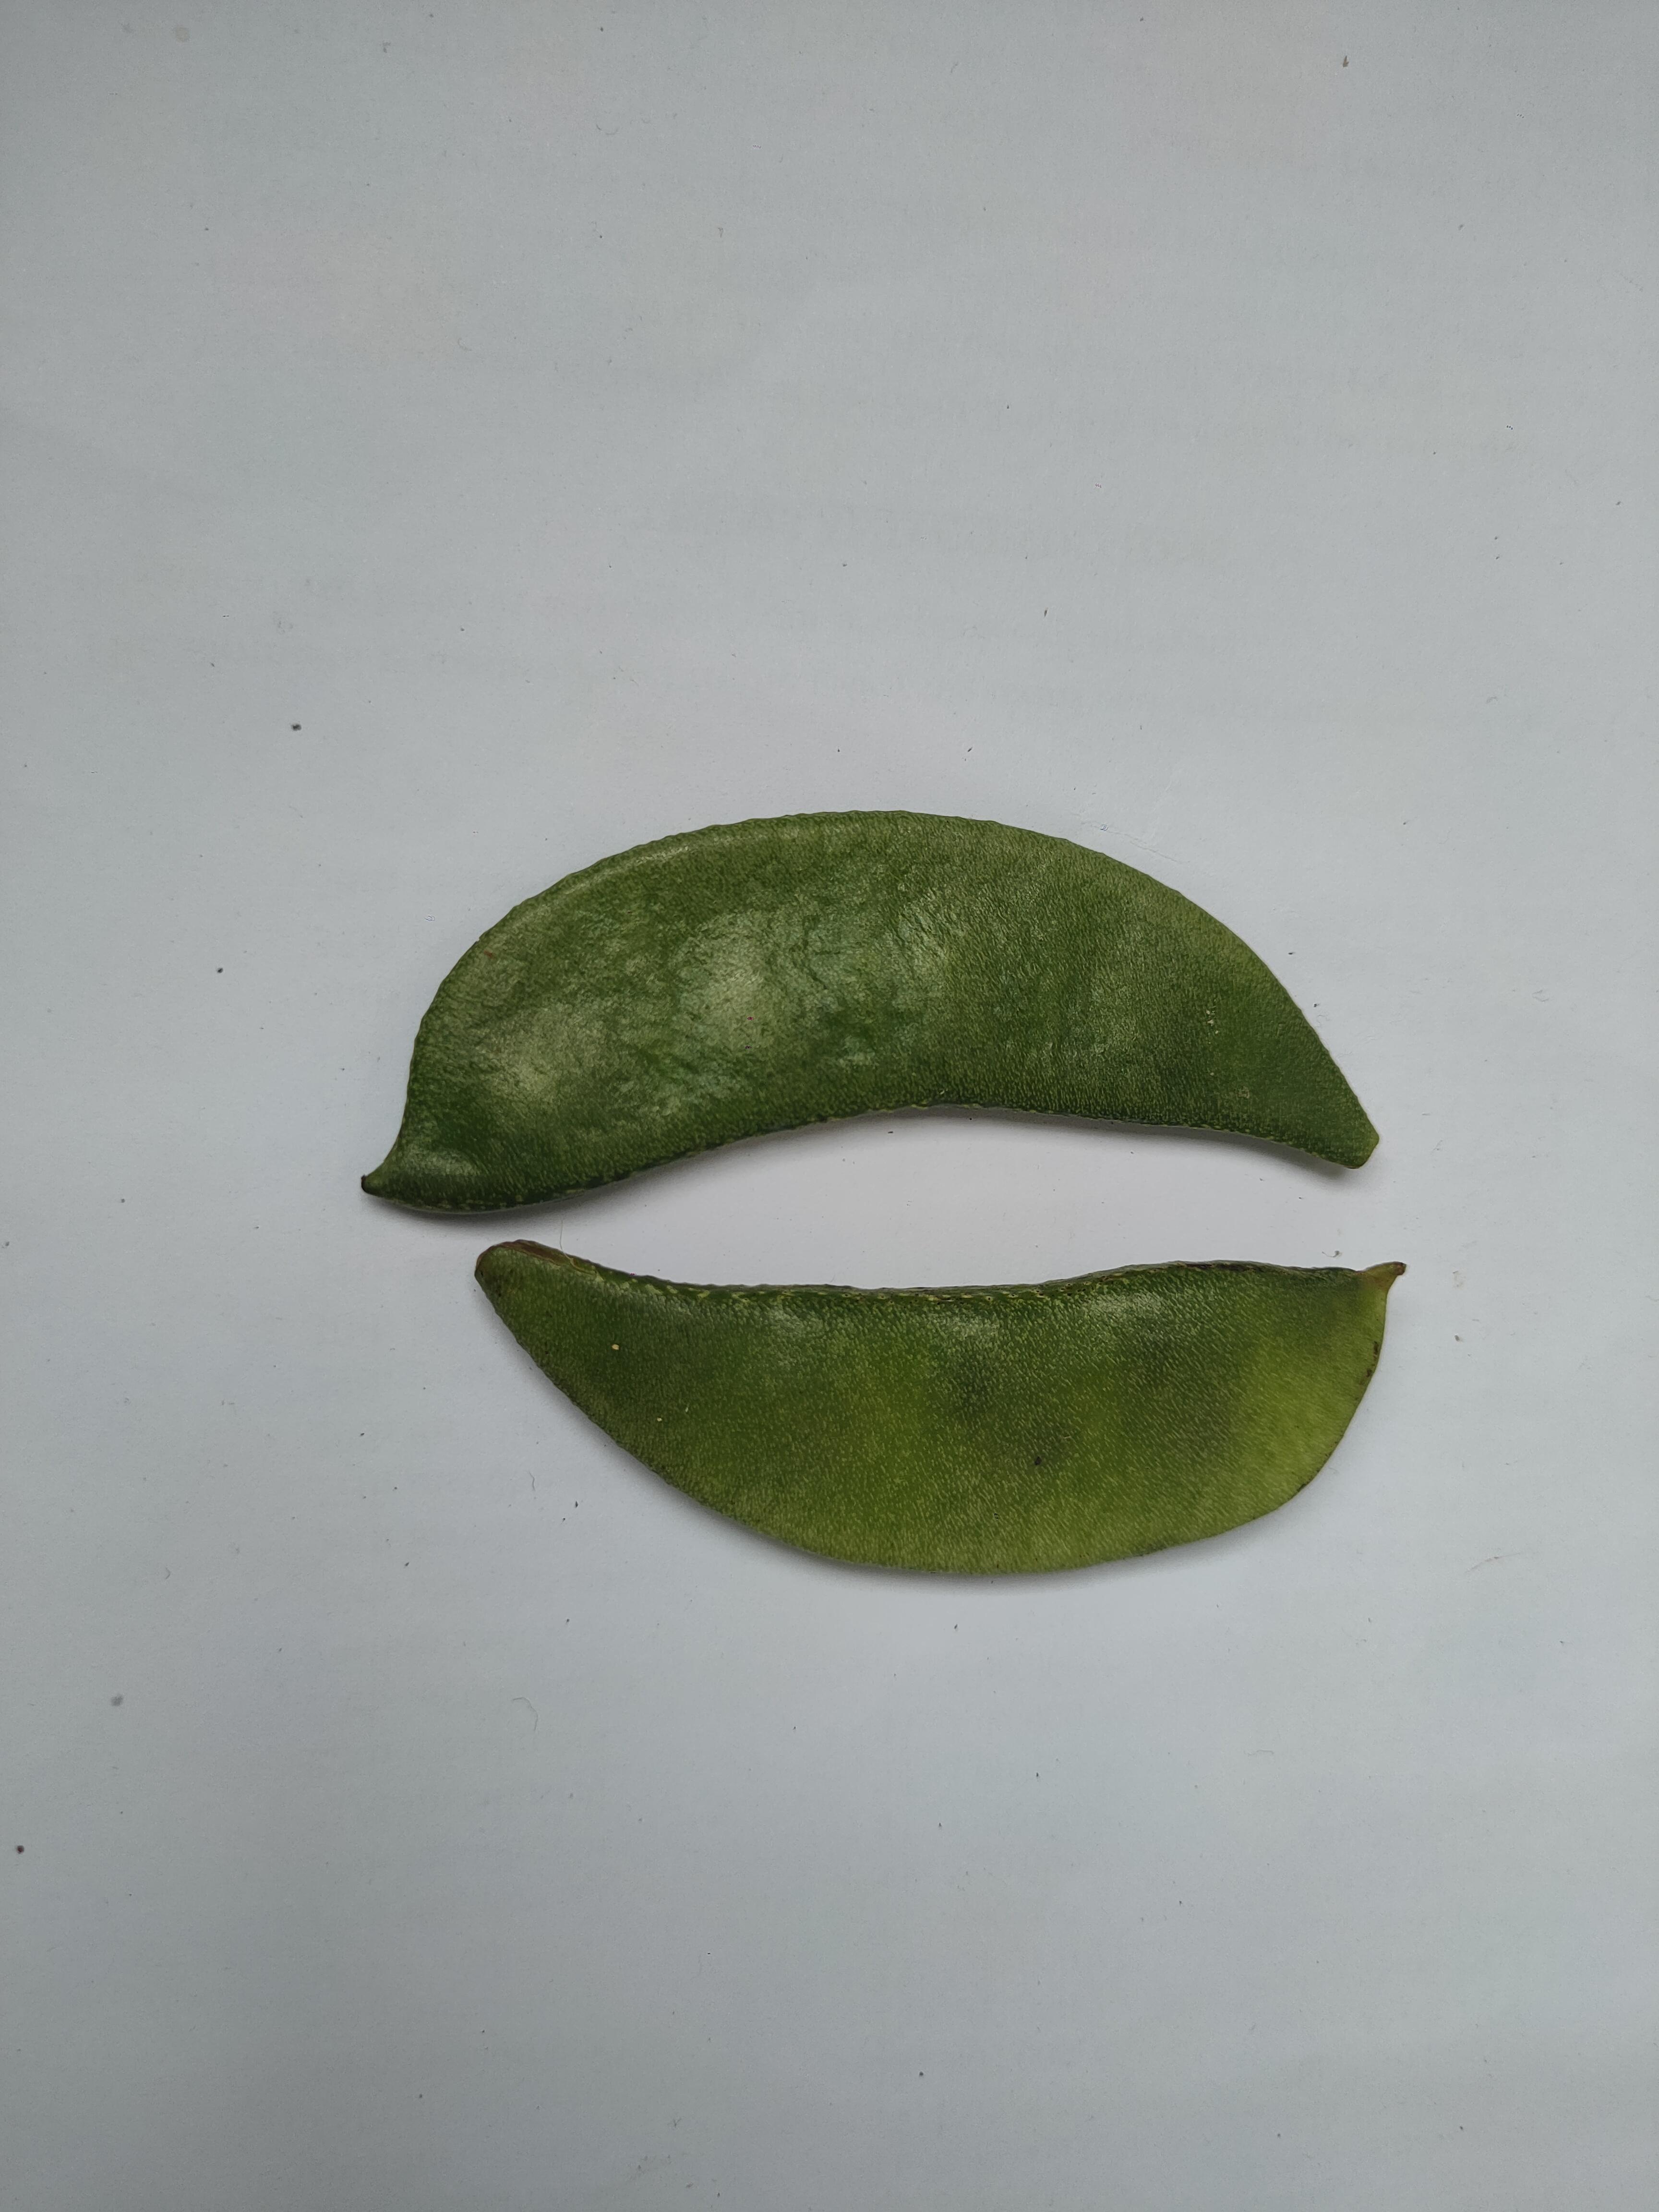
Label: Bean